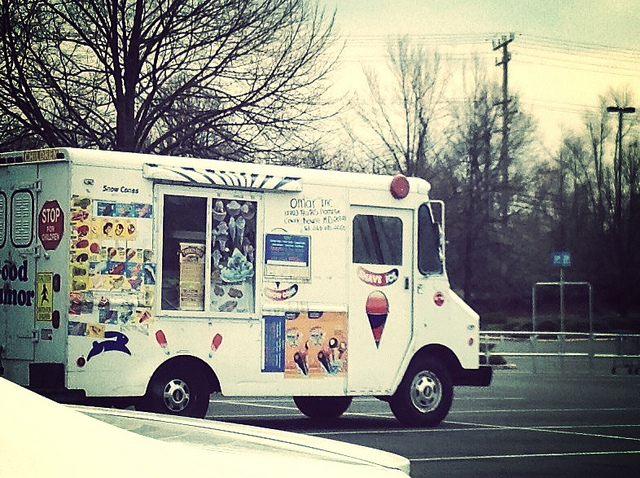
a bus that is parked in a parking lot

White ice cream truck in a parking lot

An ice cream truck is parked in a parking lot

An ice cream truck that is parked in a parking lot.

An ice cream truck with a lot of pictures on its side.